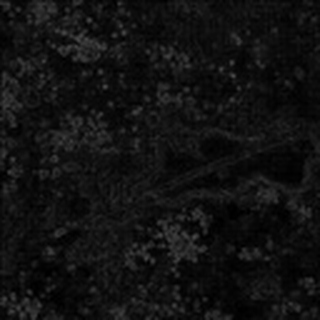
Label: cotton_powdery_mildew